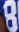
Number: 8